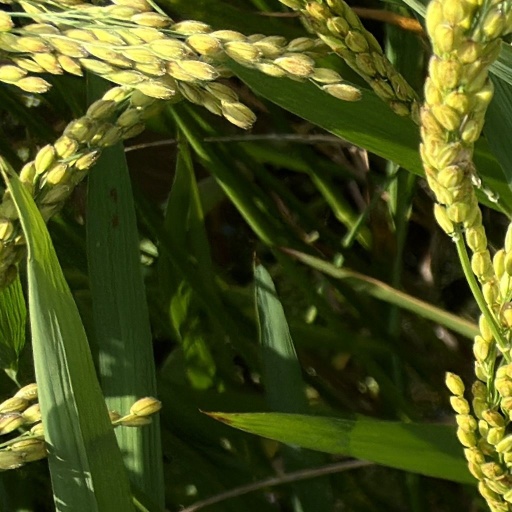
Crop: rice